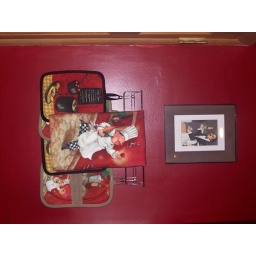
this is hidden in the corner of my kitchen - my pot holders and my towel..i like it